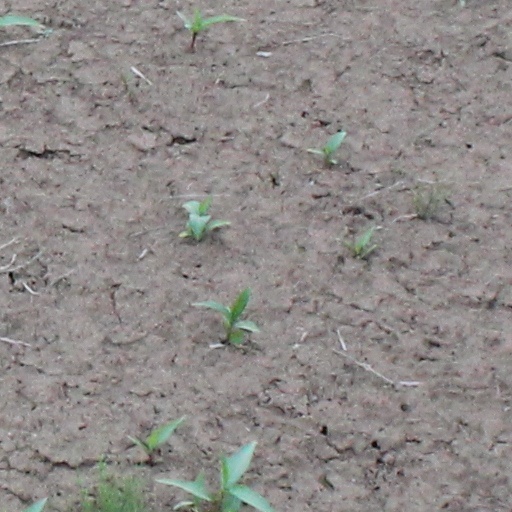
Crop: wheat